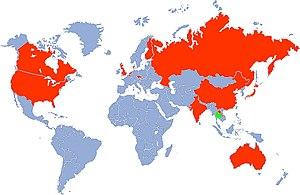
Carte du monde montrant les pays (marqués en ROUGE) qui ont participé au sauvetage de la grotte de Tham Luang en Thaïlande (marqué en VERT). Español: Mapa del mundo que muestra los países (marcados en ROJO) que participaron en el rescate de la cueva de Tham Luang en Tailandia (marcado en VERDE).